Faulhaber's formula

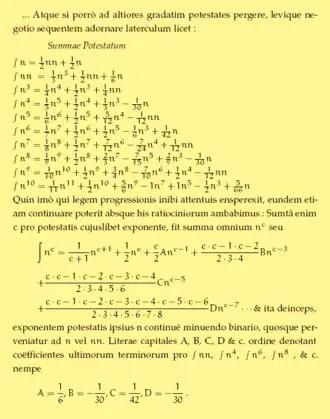
Jakob Bernoulli's "Summae Potestatum", Ars Conjectandi, 1713

In 1713, Jacob Bernoulli published under the title "Summae Potestatum" an expression of the sum of the formula_1 powers of the formula_2 first integers as a formula_14th-degree polynomial function of formula_2, with coefficients involving numbers formula_9, now called Bernoulli numbers: